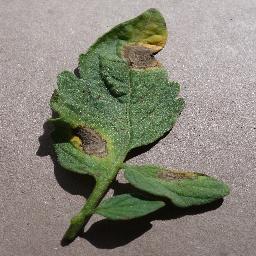
Label: Tomato___Early_blight